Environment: real
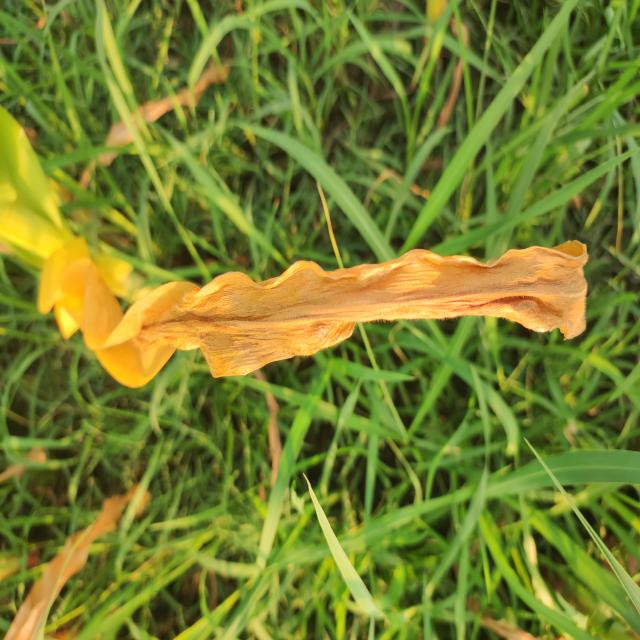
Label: nitrogen_deficiency